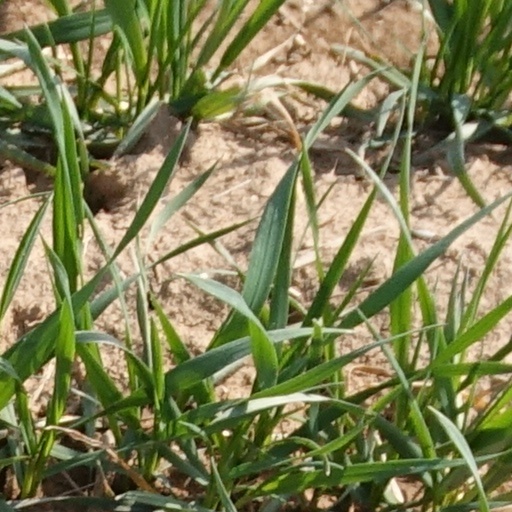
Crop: wheat